Vasu

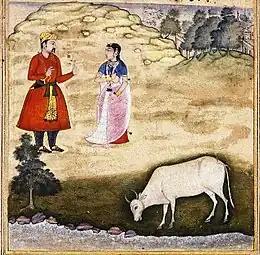

In the "Ramayana" the Vasus are children of Aditi and Kashyapa.